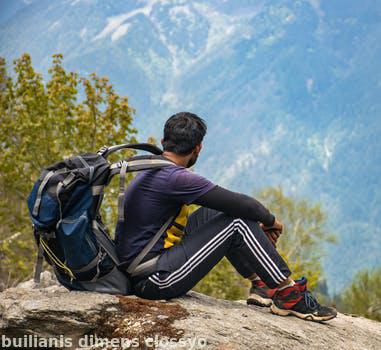
Label: Watermark